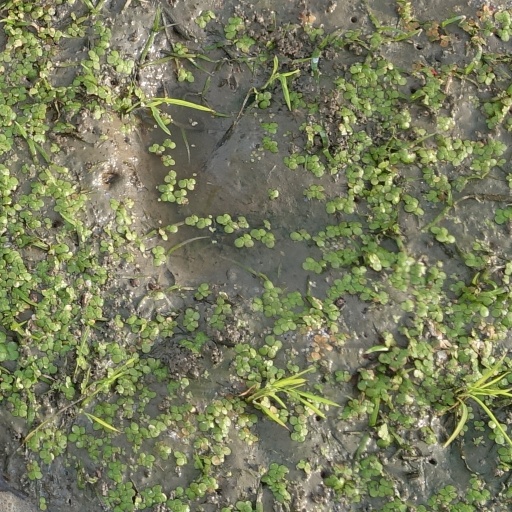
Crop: rice